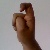
The image shows a hand gesture representing the letter 'X' in Indian Sign Language.